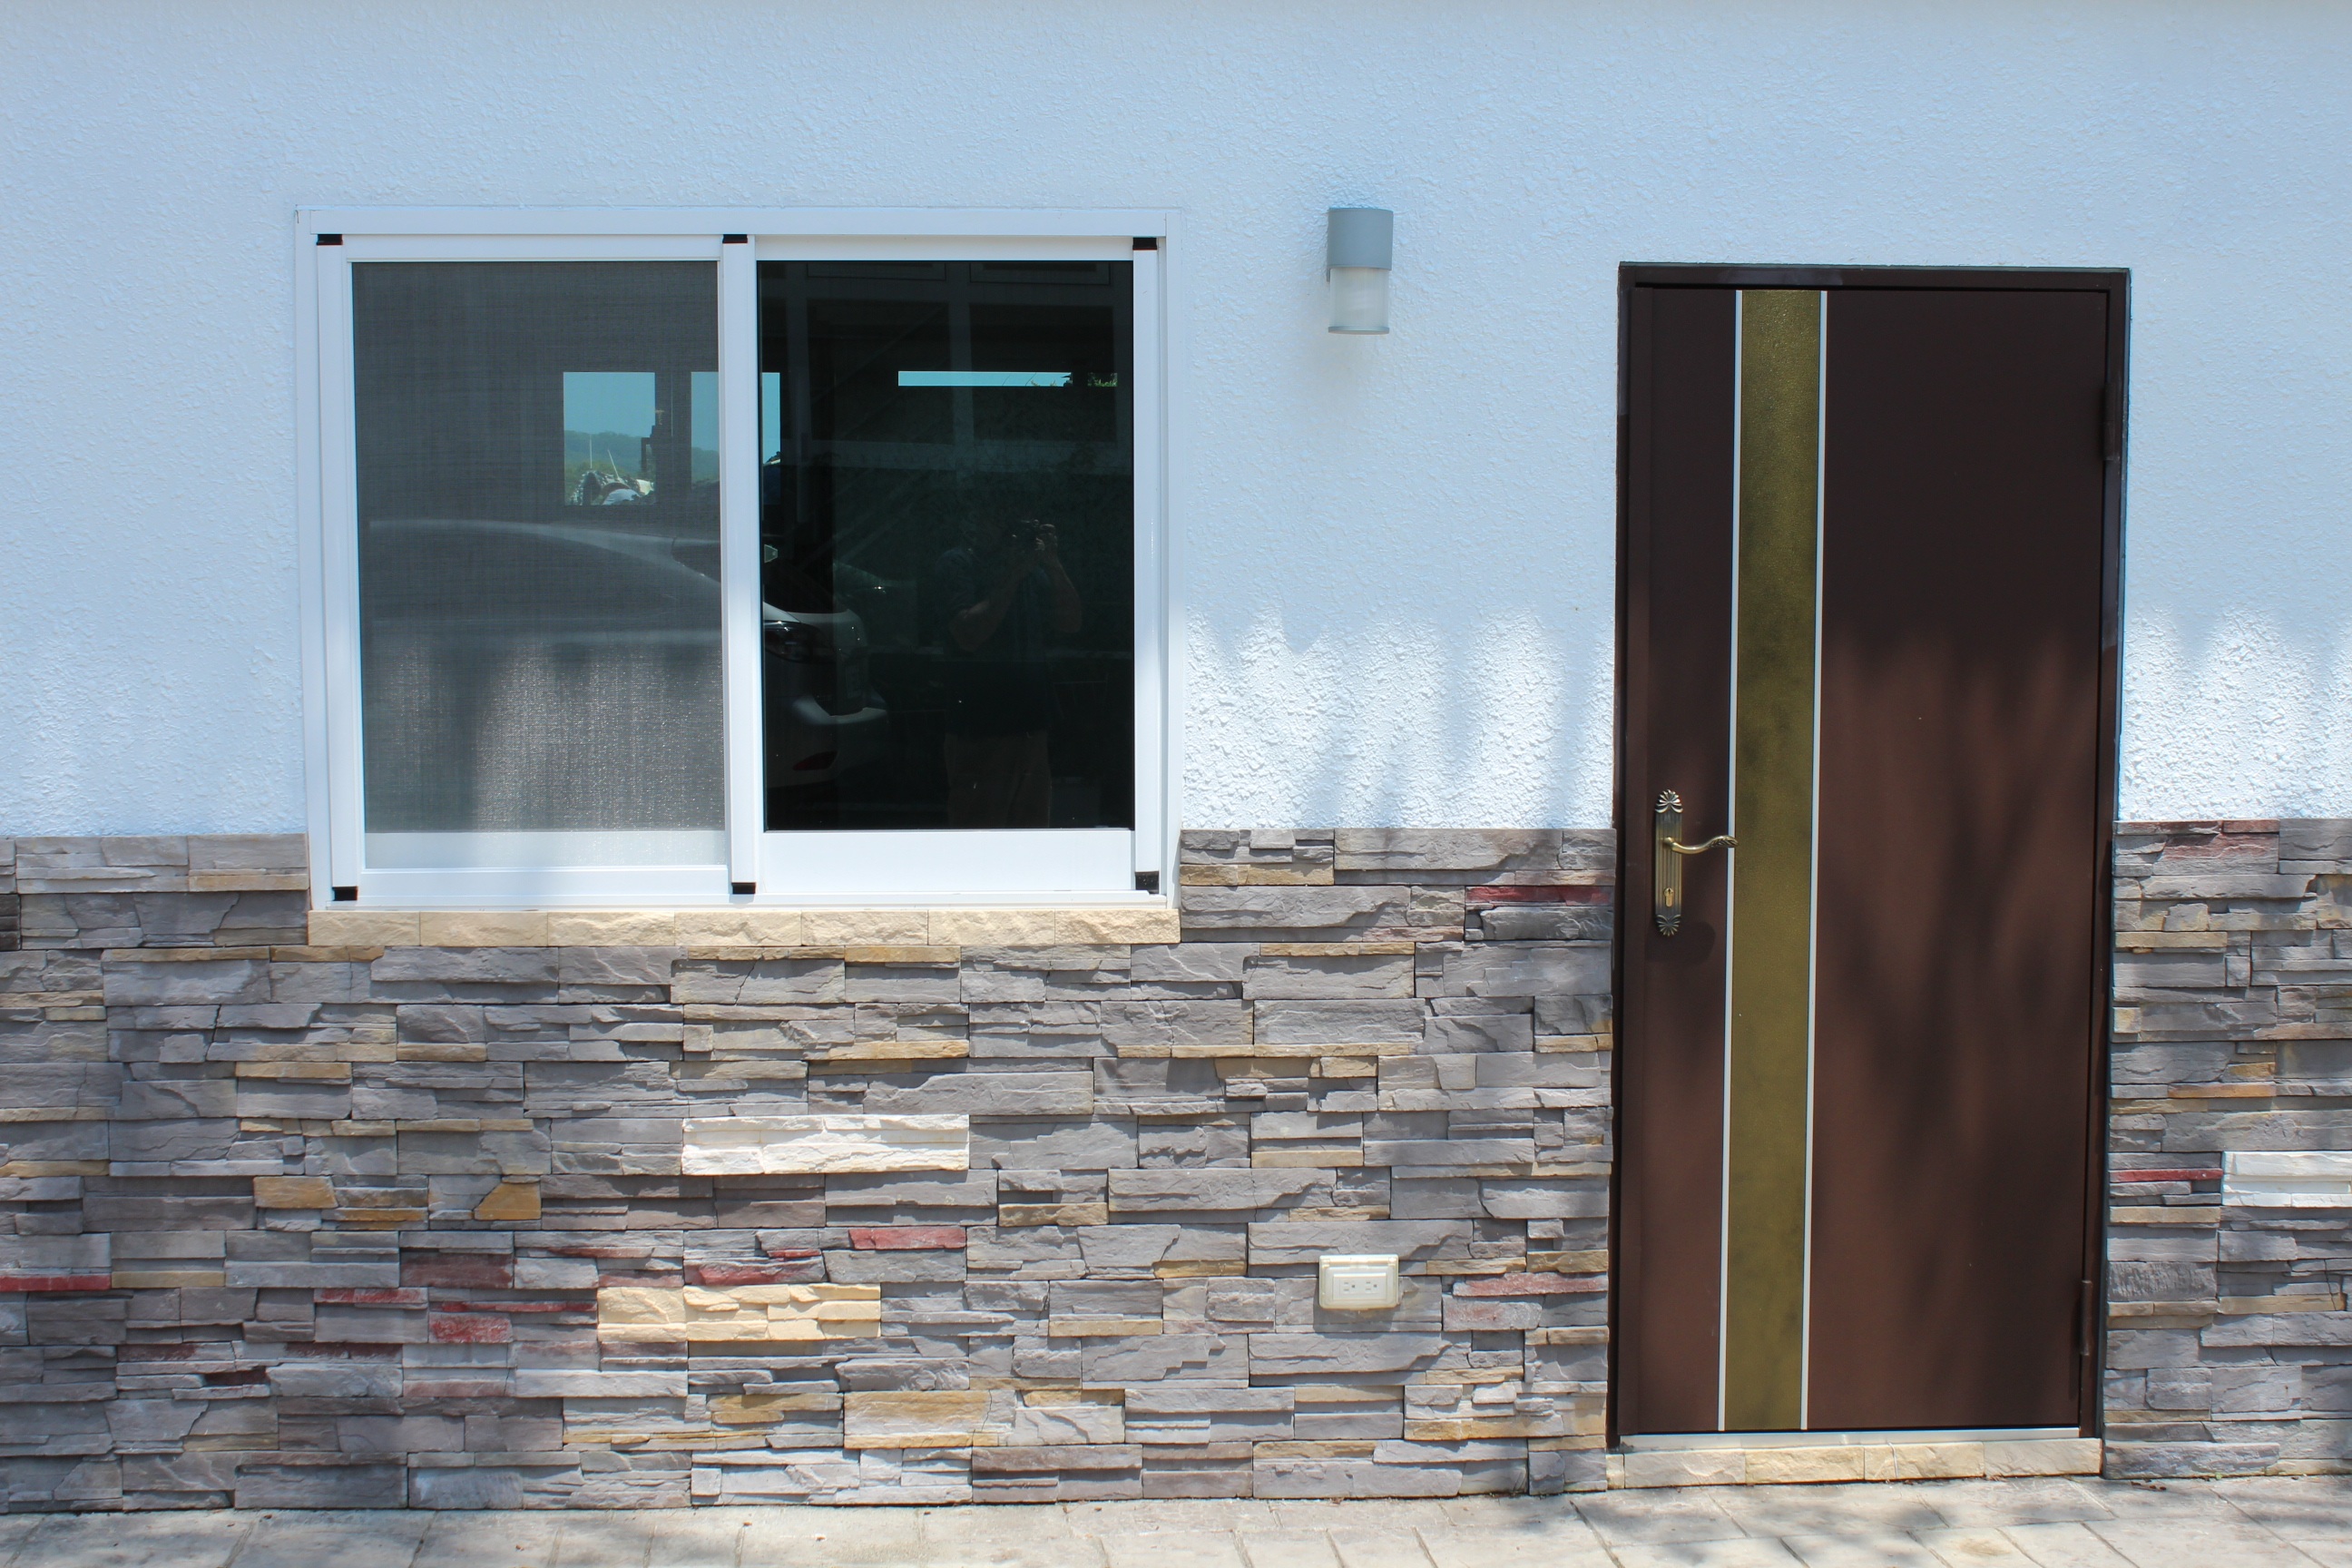
architecture, wood, floor, window, glass, home, wall, entrance, facade, property, room, gate, door, material, interior design, windows, sash window